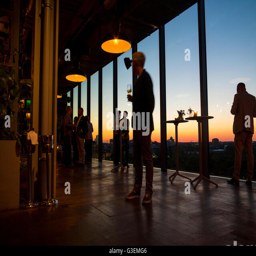
drinking in a roof top bar on a summer 's evening